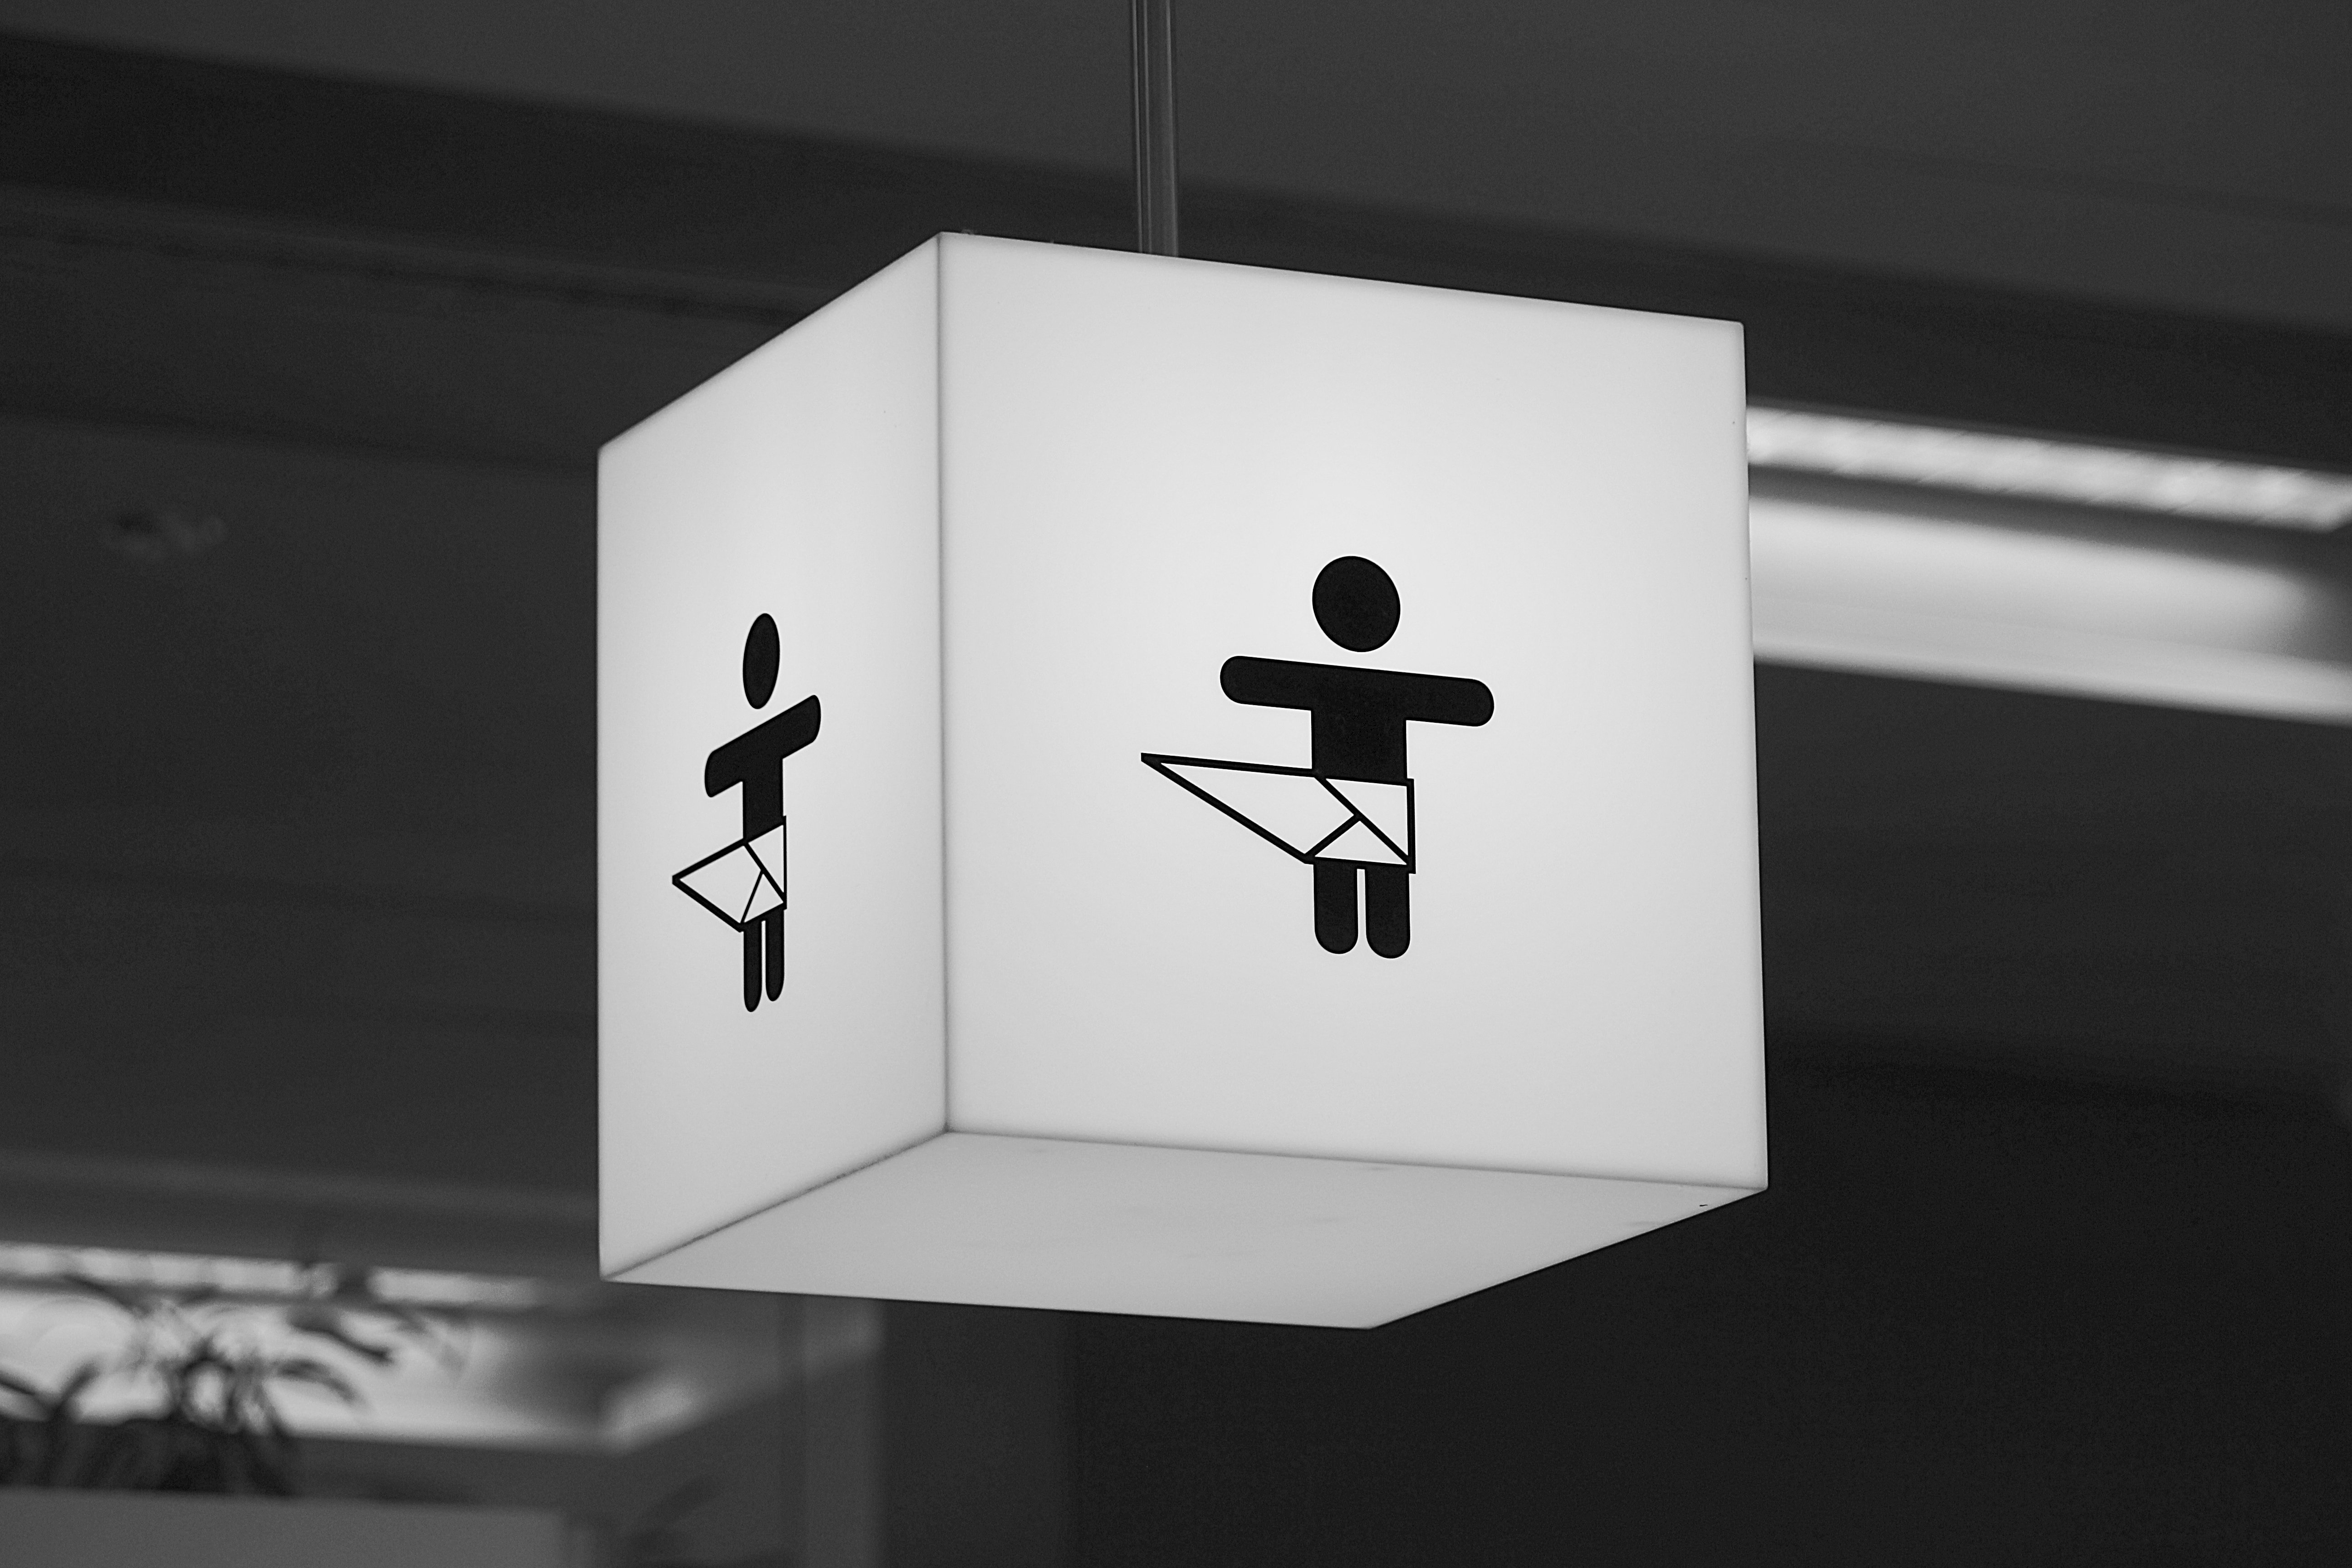
black and white, white, number, wall, black, monochrome, signage, lighting, note, brand, family, design, logo, shield, shape, wrap, small child, monochrome photography, winding station, baby changing area